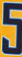
Number: 5